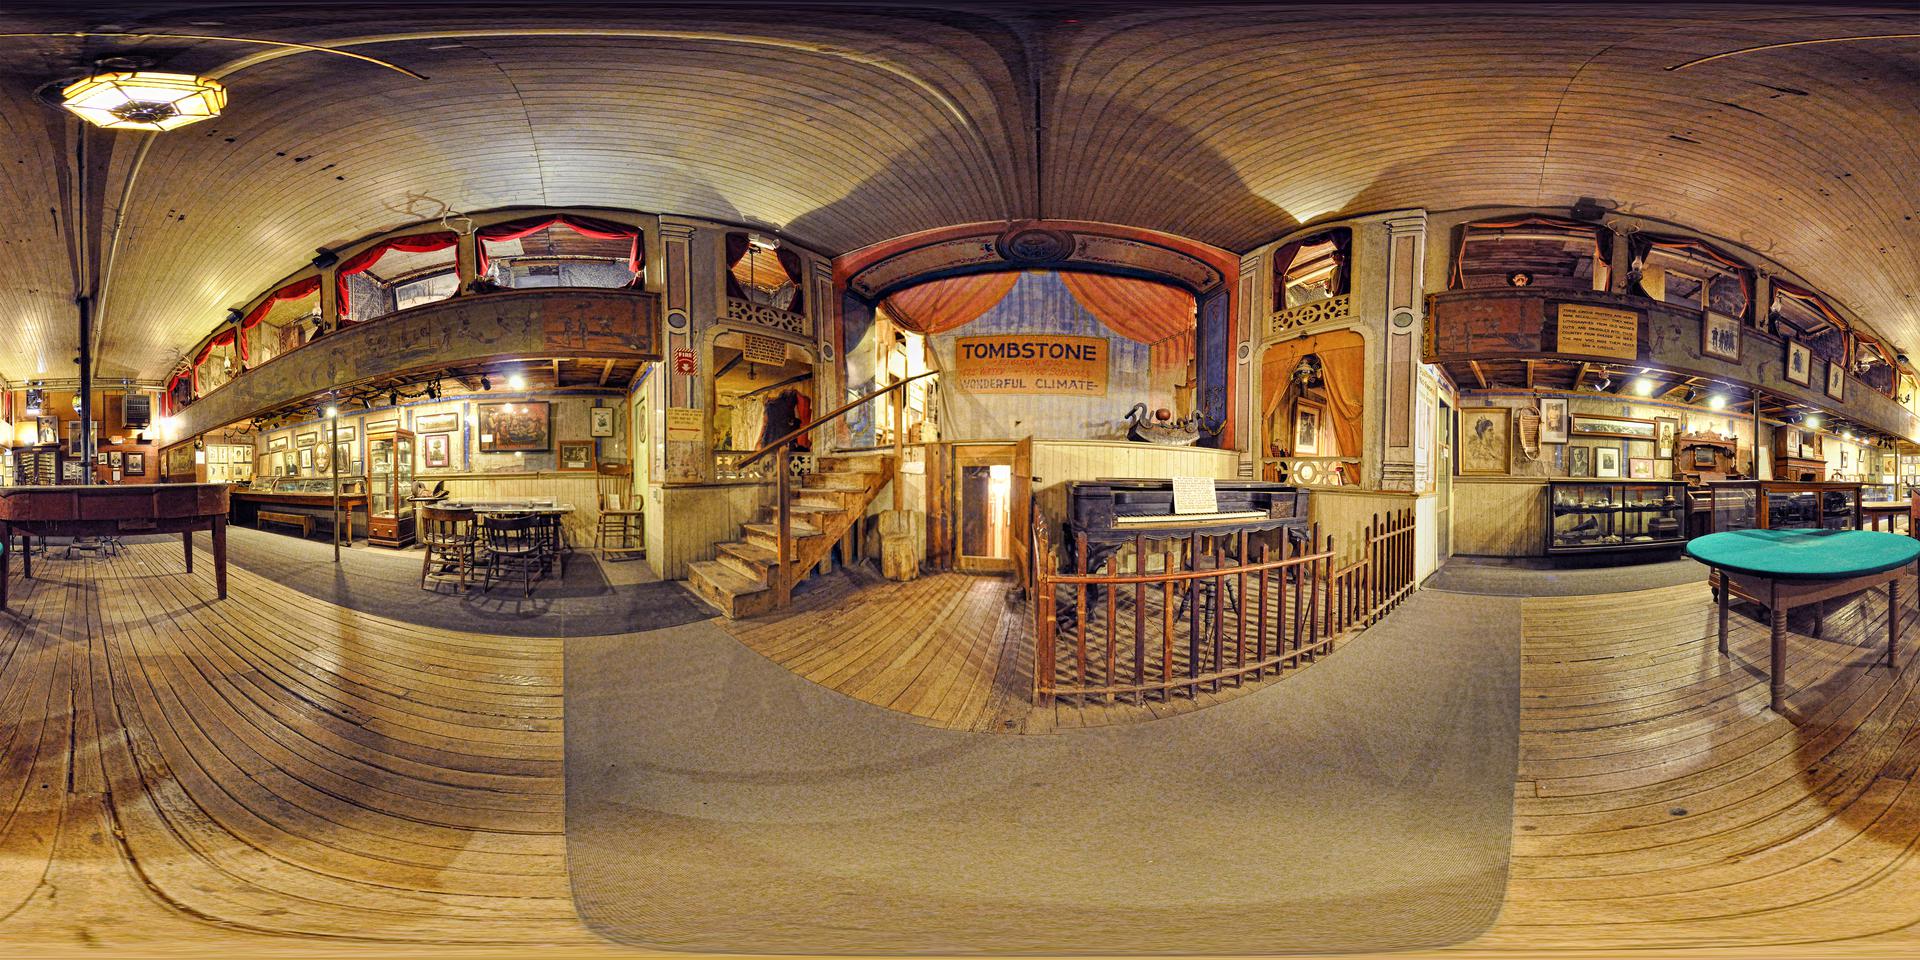
Referred object: the upright piano behind the wooden railing

Referred object: the TOMBSTONE sign